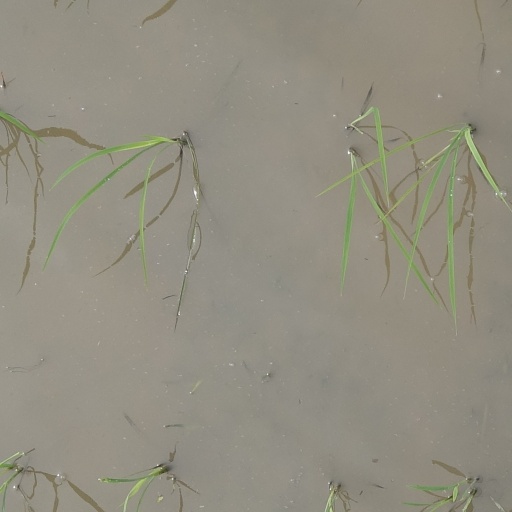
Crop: rice